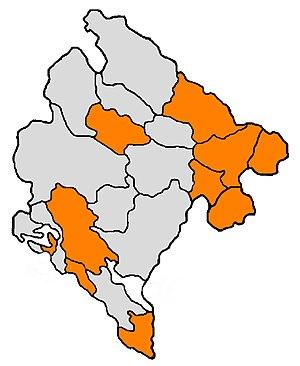
L'élection présidentielle monténégrine de 2013, deuxième élection présidentielle du Monténégro depuis son indépendance en 2006, s'est déroulée le 7 avril 2013. Le scrutin permet d'élire un président de la République pour un mandat de 5 ans.